Portchester Castle

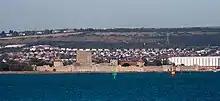
Portchester Castle from seawards

In 1415, King Henry V was making preparations at Portchester Castle for a campaign in France, part of the Hundred Years' War between the two countries. While at Portchester in July a conspiracy, known as the Southampton Plot, to overthrow Henry was uncovered.